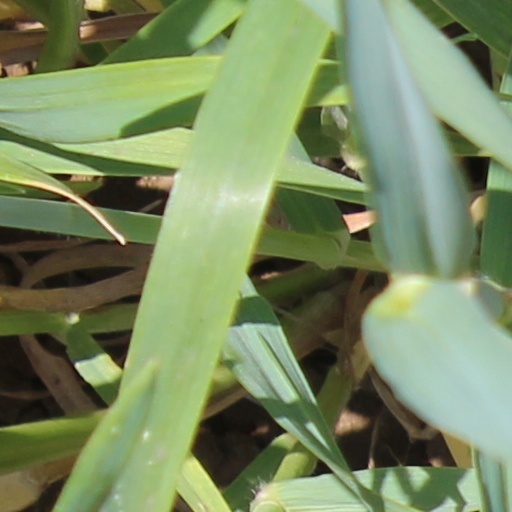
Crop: wheat